Konstantin Chaykin

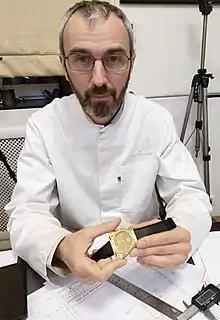
Konstantin Chaykin in 2020, photo by Alexey Kutkovoy

He started as an independent watchmaker in 2003, establishing a workshop in St. Petersburg, Russia. In the interests of the business, in 2012 he transferred production to Moscow, Russia, where his company currently resides. He completed his first clock in 2004. and in 2008 Académie Horlogère des Créateurs Indépendants (AHCI, English: "Academy of Independent Creators in Watchmaking") accepted him as a candidate.